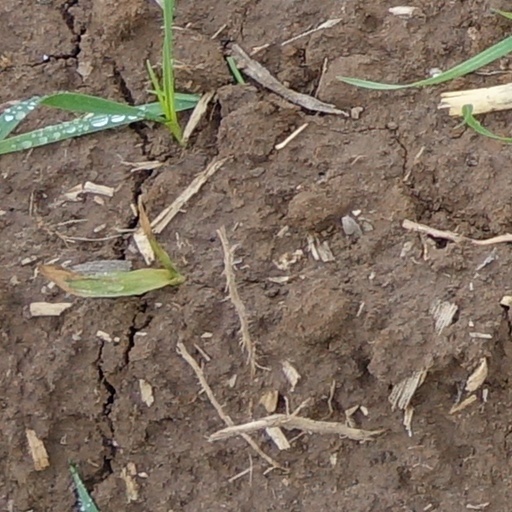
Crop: wheat